Daniela Hantuchová

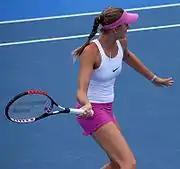
Hantuchová at the Australian Open in 2008

Hantuchová played five tournaments during the North American summer hard-court season. She began the US Open Series by losing to Chakvetadze in the semifinals of the Tier-II Stanford Classicn. This result put her back in the top ten. At the Tier-I San Diego Classic, she lost to world No. 16, Venus Williams, in the second round. The following week at the Tier-II LA Championships, Hantuchová retired from her third-round match with Elena Dementieva while trailing, 3–6, 1–4. Hantuchová once again fell out of the top 10, after losing in the second round of the Tier-II Pilot Pen Tennis tournament in New Haven to eventual runner-up Ágnes Szávay. At the US Open, Hantuchová was the ninth-seeded player but lost to Ukraine's Julia Vakulenko in the first round. It was Hantuchová's earliest loss at this tournament since her debut in 2001 and her earliest loss at a Grand Slam tournament since the 2004 French Open.